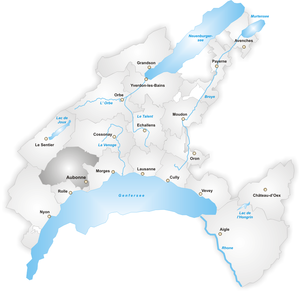
Le district d'Aubonne est l'un des 19 anciens districts du canton de Vaud, disparu au 1ᵉʳ janvier 2008